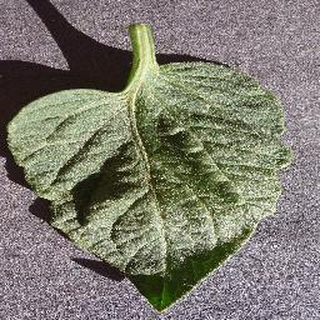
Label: healthy_tomato